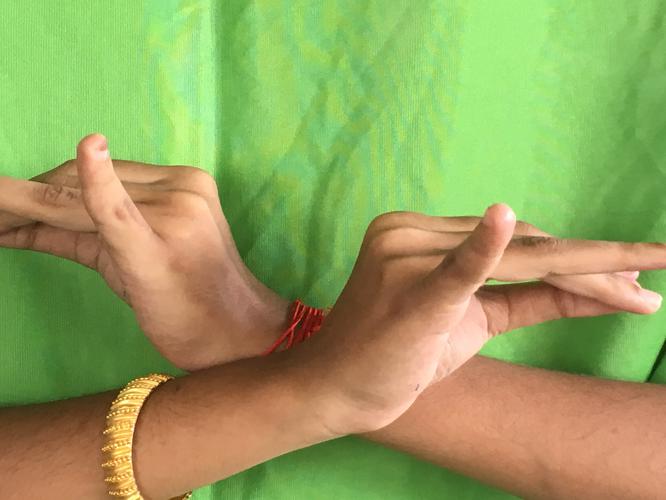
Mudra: Katakavardhana
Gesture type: double_hand